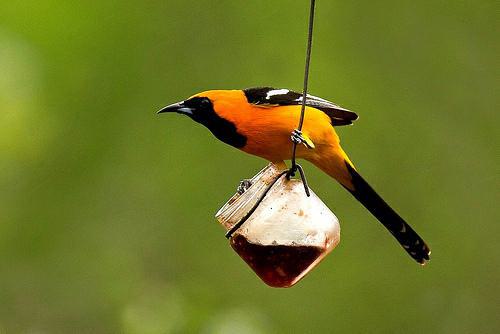
A photo of a hooded oriole